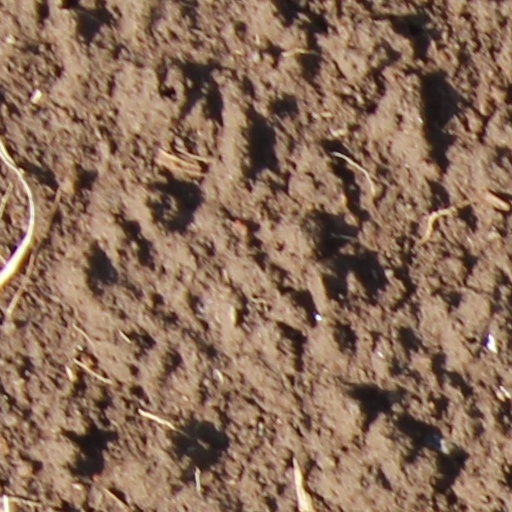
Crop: wheat